Adventure Time season 2

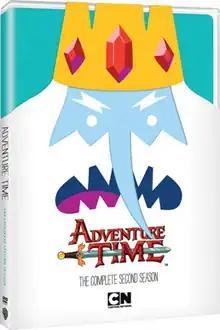
DVD cover

The second season of "Adventure Time", an American animated television series created by Pendleton Ward, premiered on Cartoon Network on October 11, 2010, and concluded on May 2, 2011. The season follows the adventures of Finn, a human boy, and his best friend and adoptive brother Jake, a dog with magical powers to change shape and size at will. Finn and Jake live in the post-apocalyptic Land of Ooo, where they interact with the other main characters of the show: Princess Bubblegum, The Ice King, Marceline the Vampire Queen, Lumpy Space Princess, and BMO.